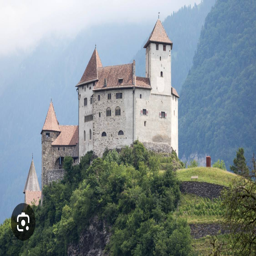
Burg Gutenberg